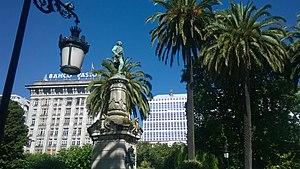
La Corogne est la capitale de la province de La Corogne, à la Galice.